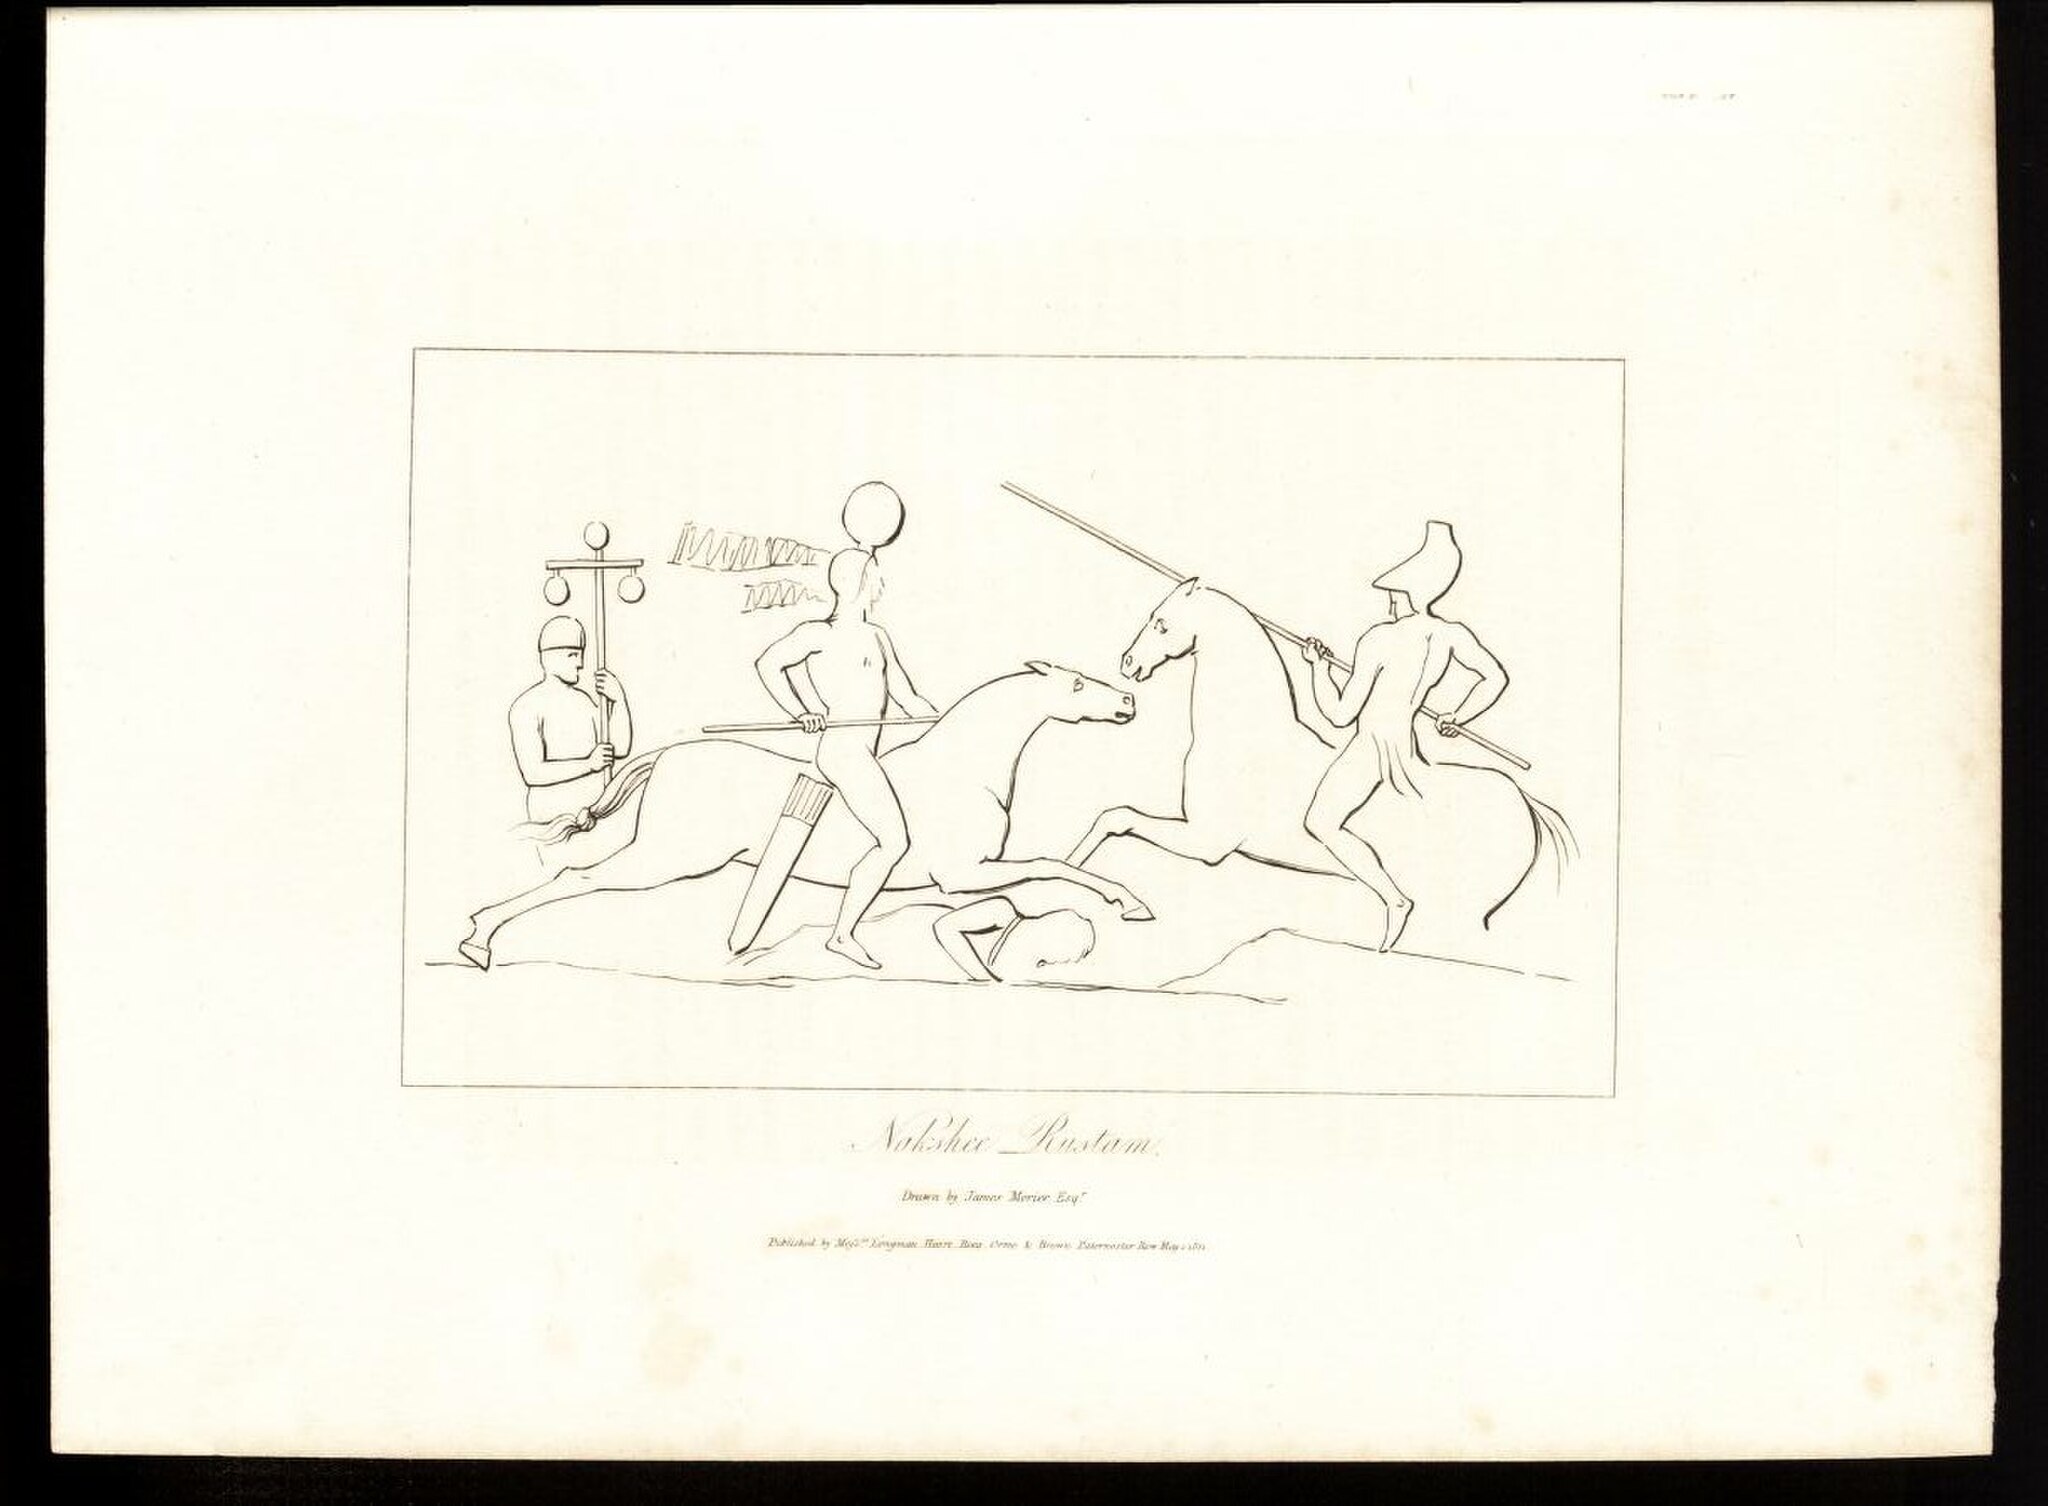
Title: Sculpture at Nakshi Rustam.pic.3
Description: Book Illustration of "A journey through Persia, Armenia, and Asia Minor, to Constantinople, in the years 1808 and 1809 : in which is included, some account of the proceedings of His Majesty's mission, under Sir Harford Jones, Bart. K. C. to the court of the King of Persia" by Morier, James Justinian
Date: 1812
Categories: Author died more than 100 years ago public domain images, CC-PD-Mark, PD-old missing SDC copyright status, Drawings of Naqsh-e Rustam, A journey through Persia, Armenia, and Asia Minor, to Constantinople, in the years 1808 and 1809 (1812)